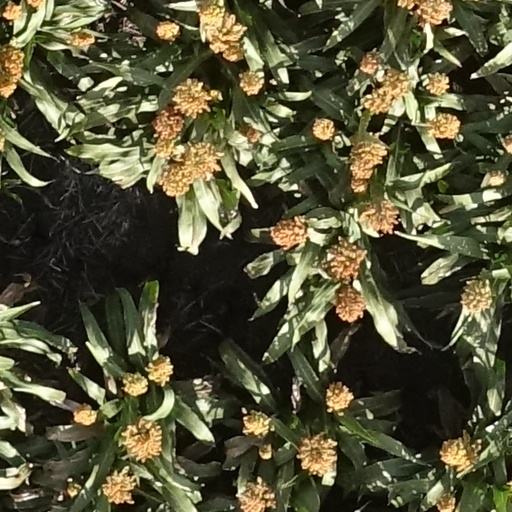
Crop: sorghum